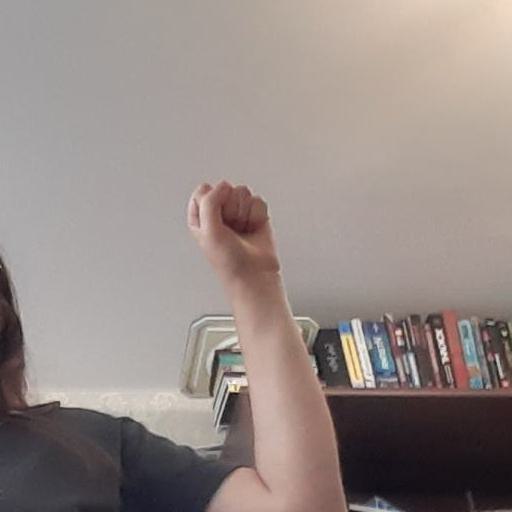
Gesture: fist